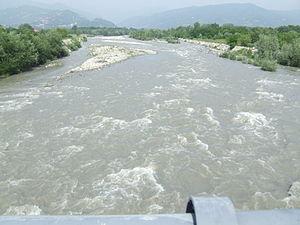
Le Cluson est un torrent, qui se jette dans le Pellice, lui-même affluent du Pô, et dont le cours s'étale sur environ 50 km.